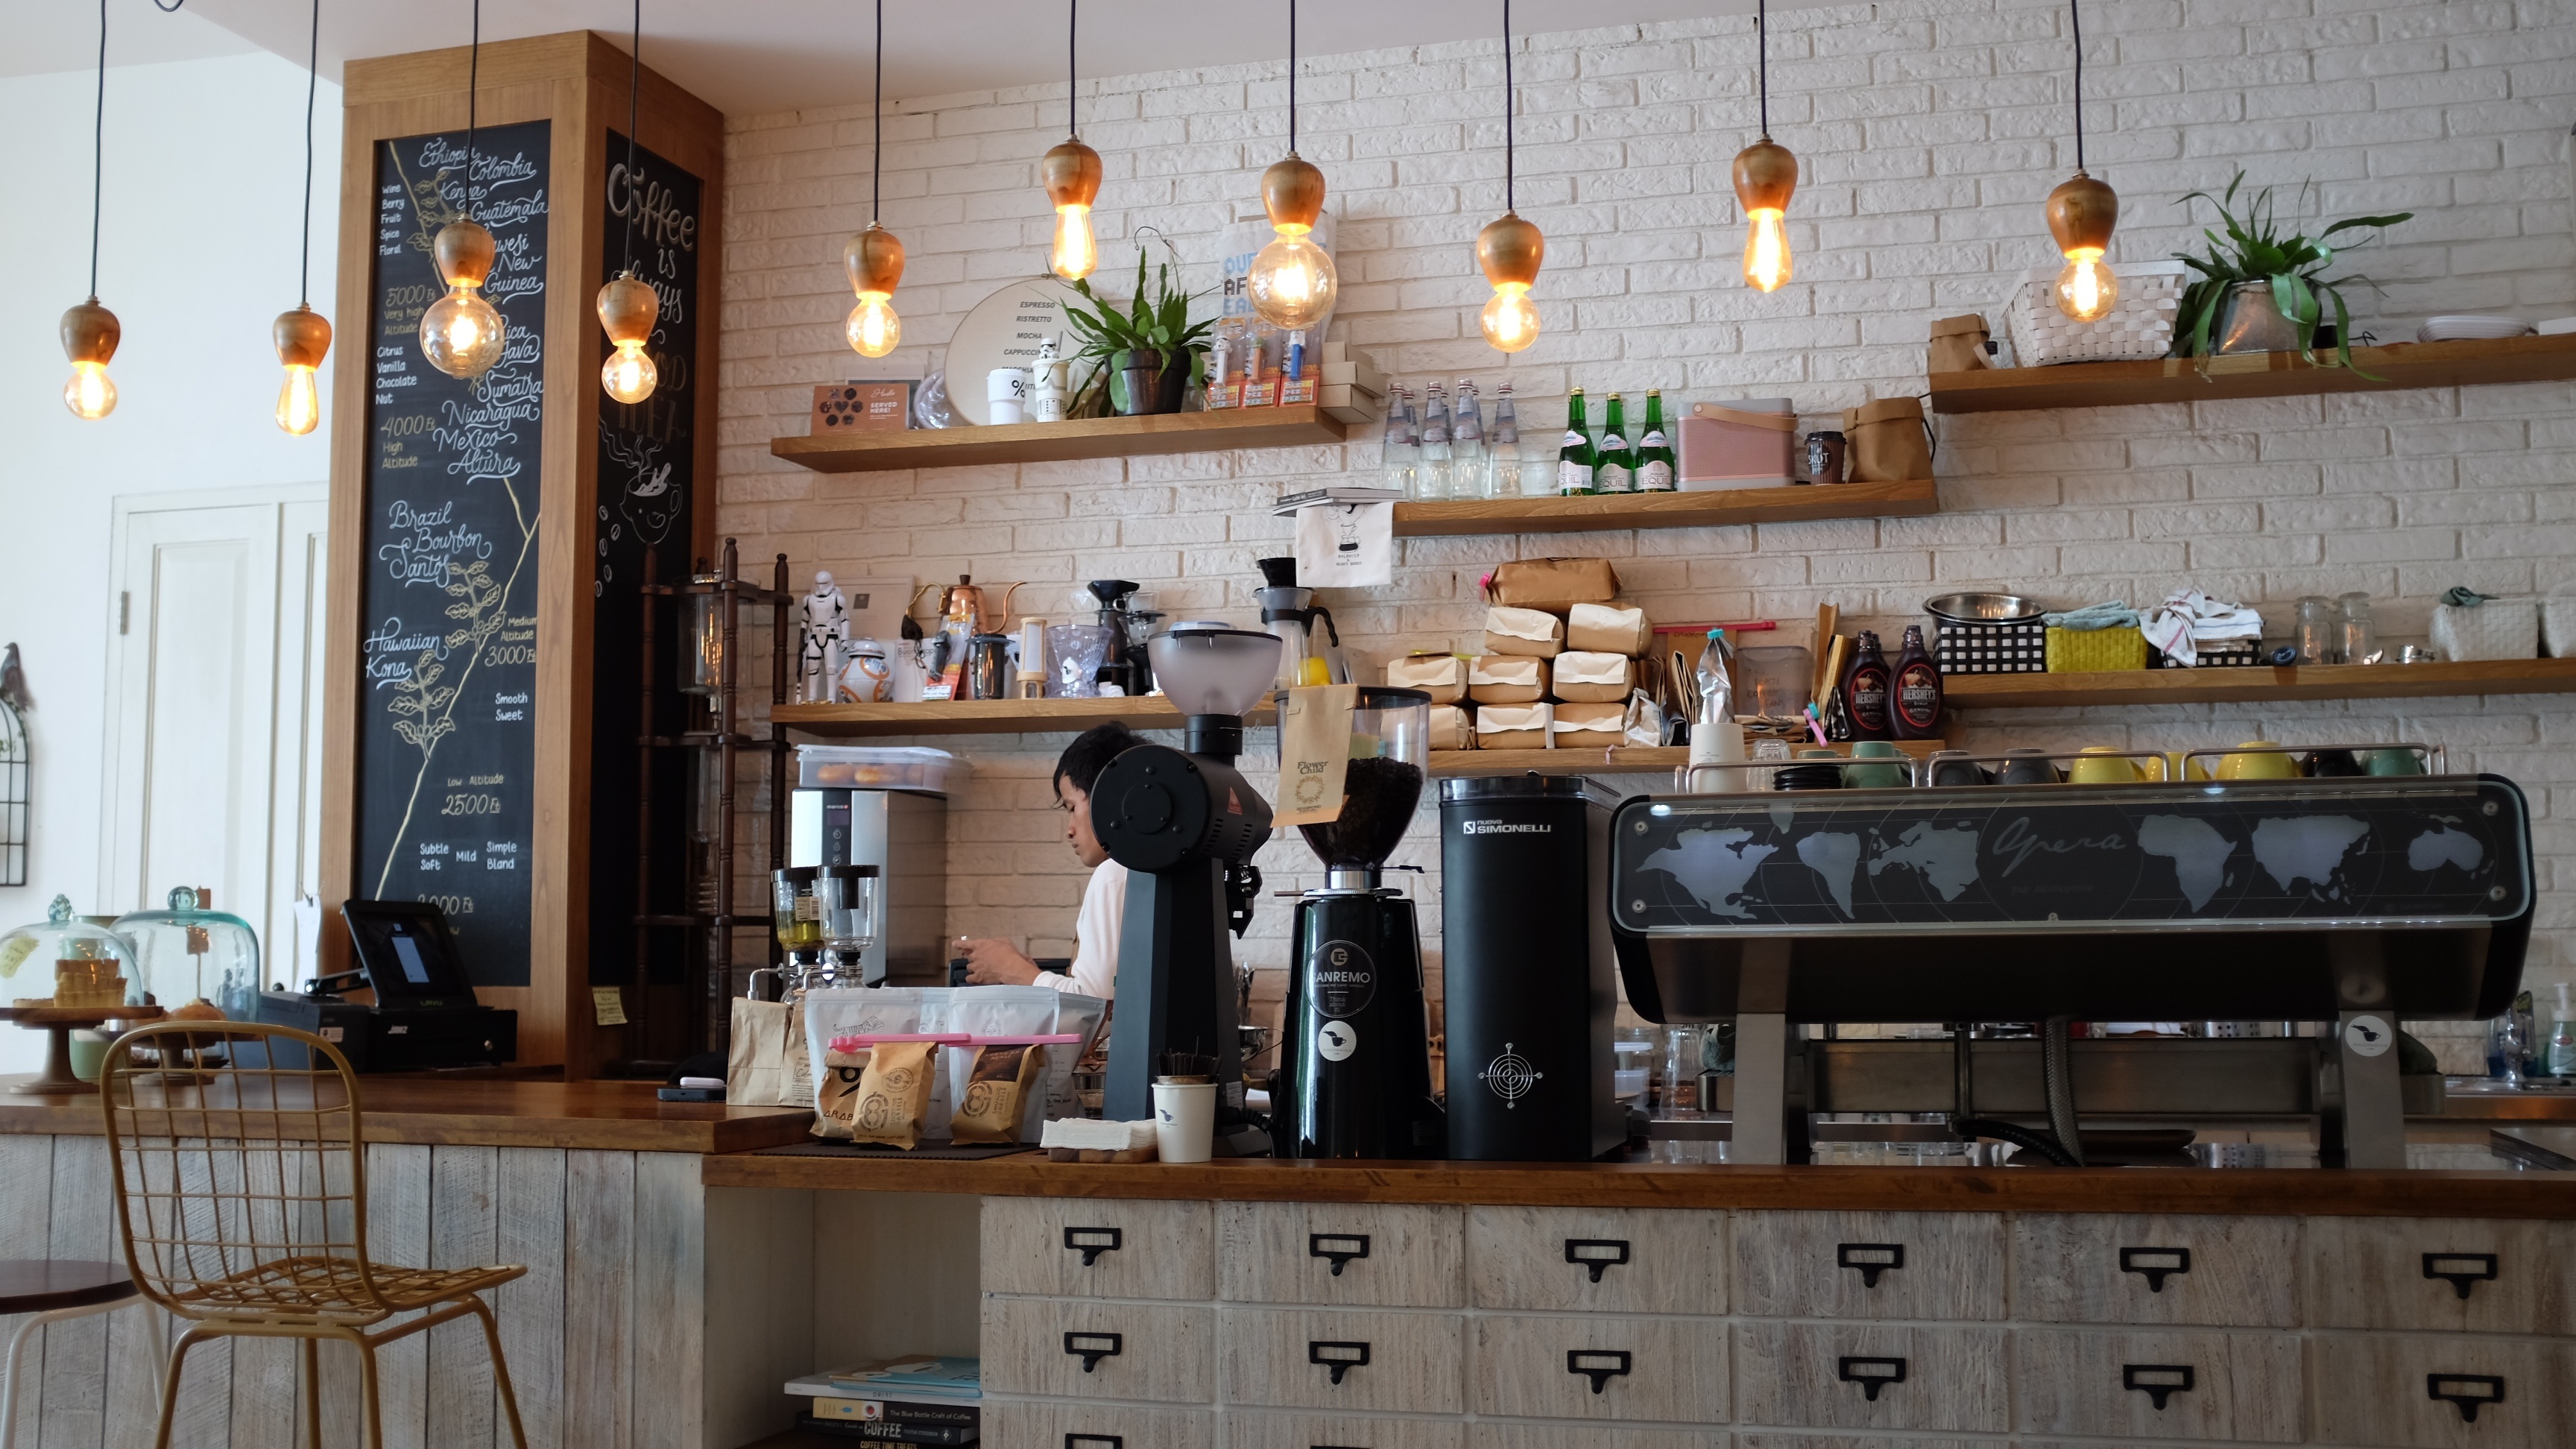
work, man, cafe, coffee shop, coffee, restaurant, home, property, business, room, interior design, worker, design, estate, job, adult, employee, occupation, barista, cabinetry